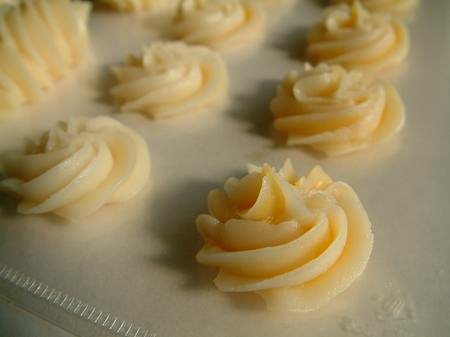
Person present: No